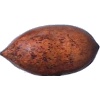
Label: Nut Pecan 1